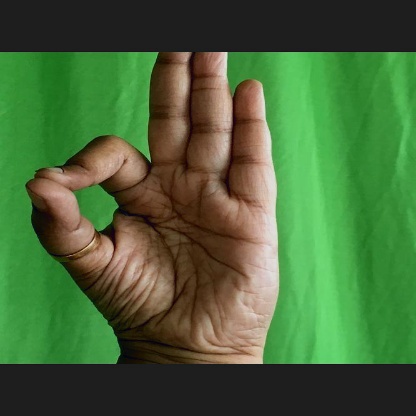
Mudra: Aralam